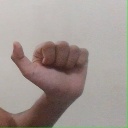
अक्षर: त